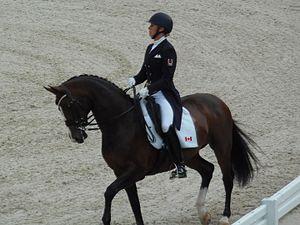
Megan Lane en selle sur Caravella lors des Jeux équestres mondiaux, le 26 août 2014 au stade d'Ornano à Caen (Normandie, France).